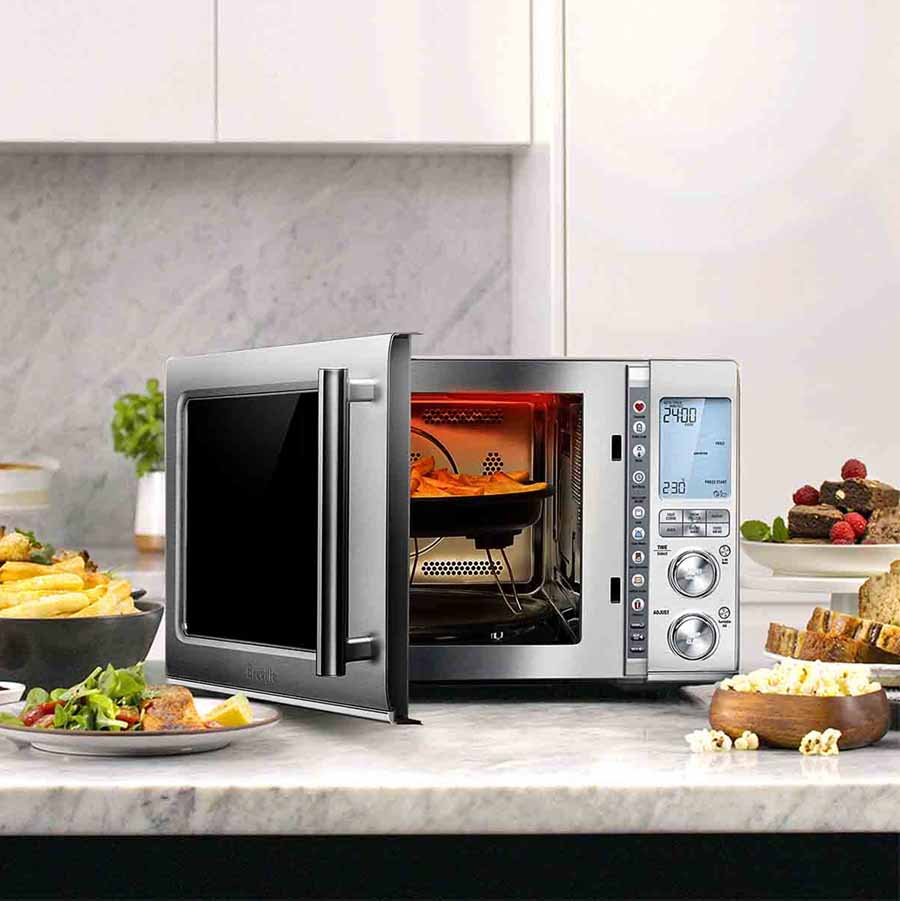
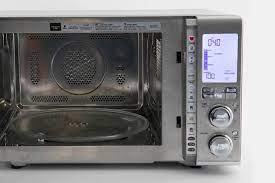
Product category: misc
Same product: yes